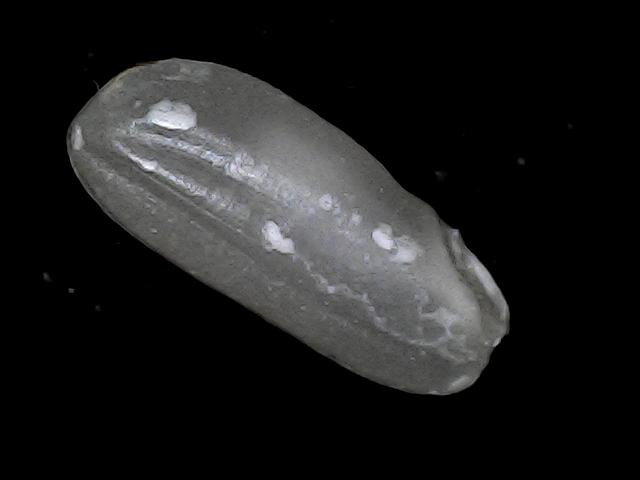
Rice variety: BD79